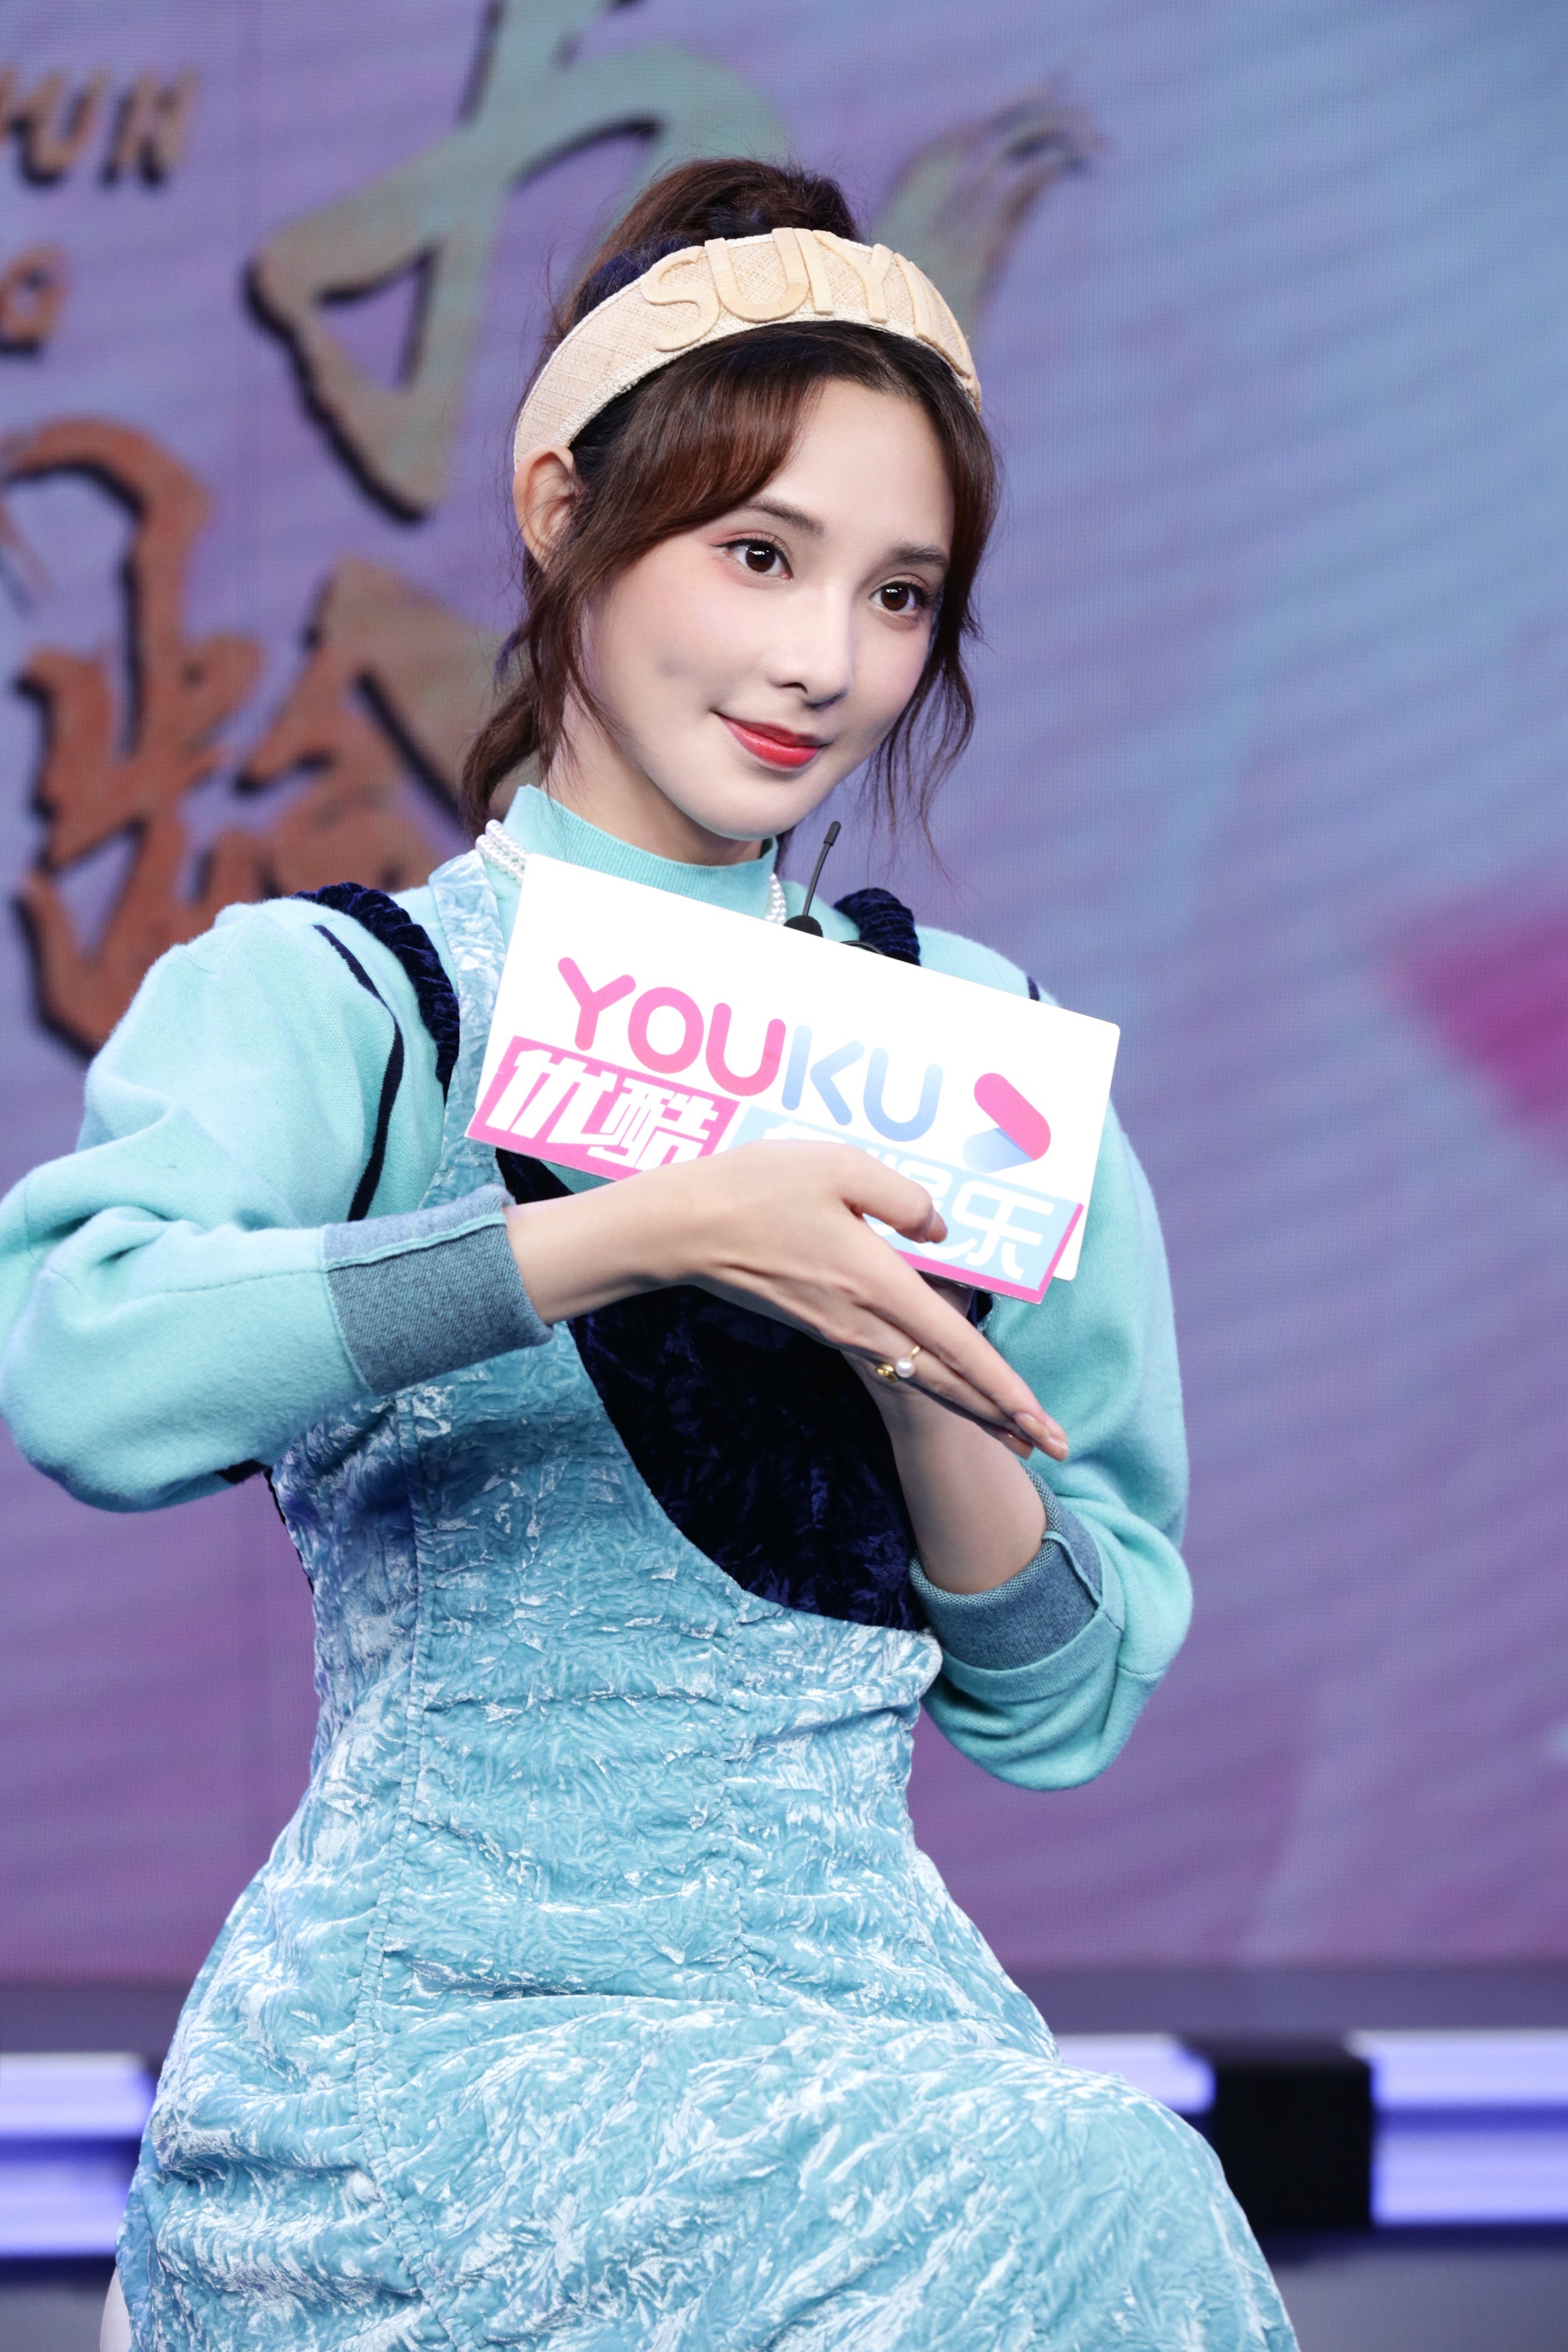
woman, beautiful